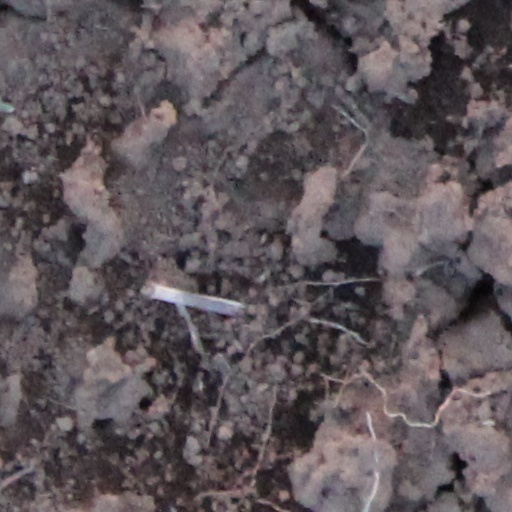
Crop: wheat